Maracaibo

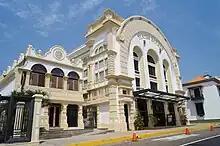
Exterior of Baralt Theatre

François de Pons, a French government agent stationed in Caracas, described the people of Maracaibo in his 1806 travel journal. . He noted their maritime skill and military aptitude: